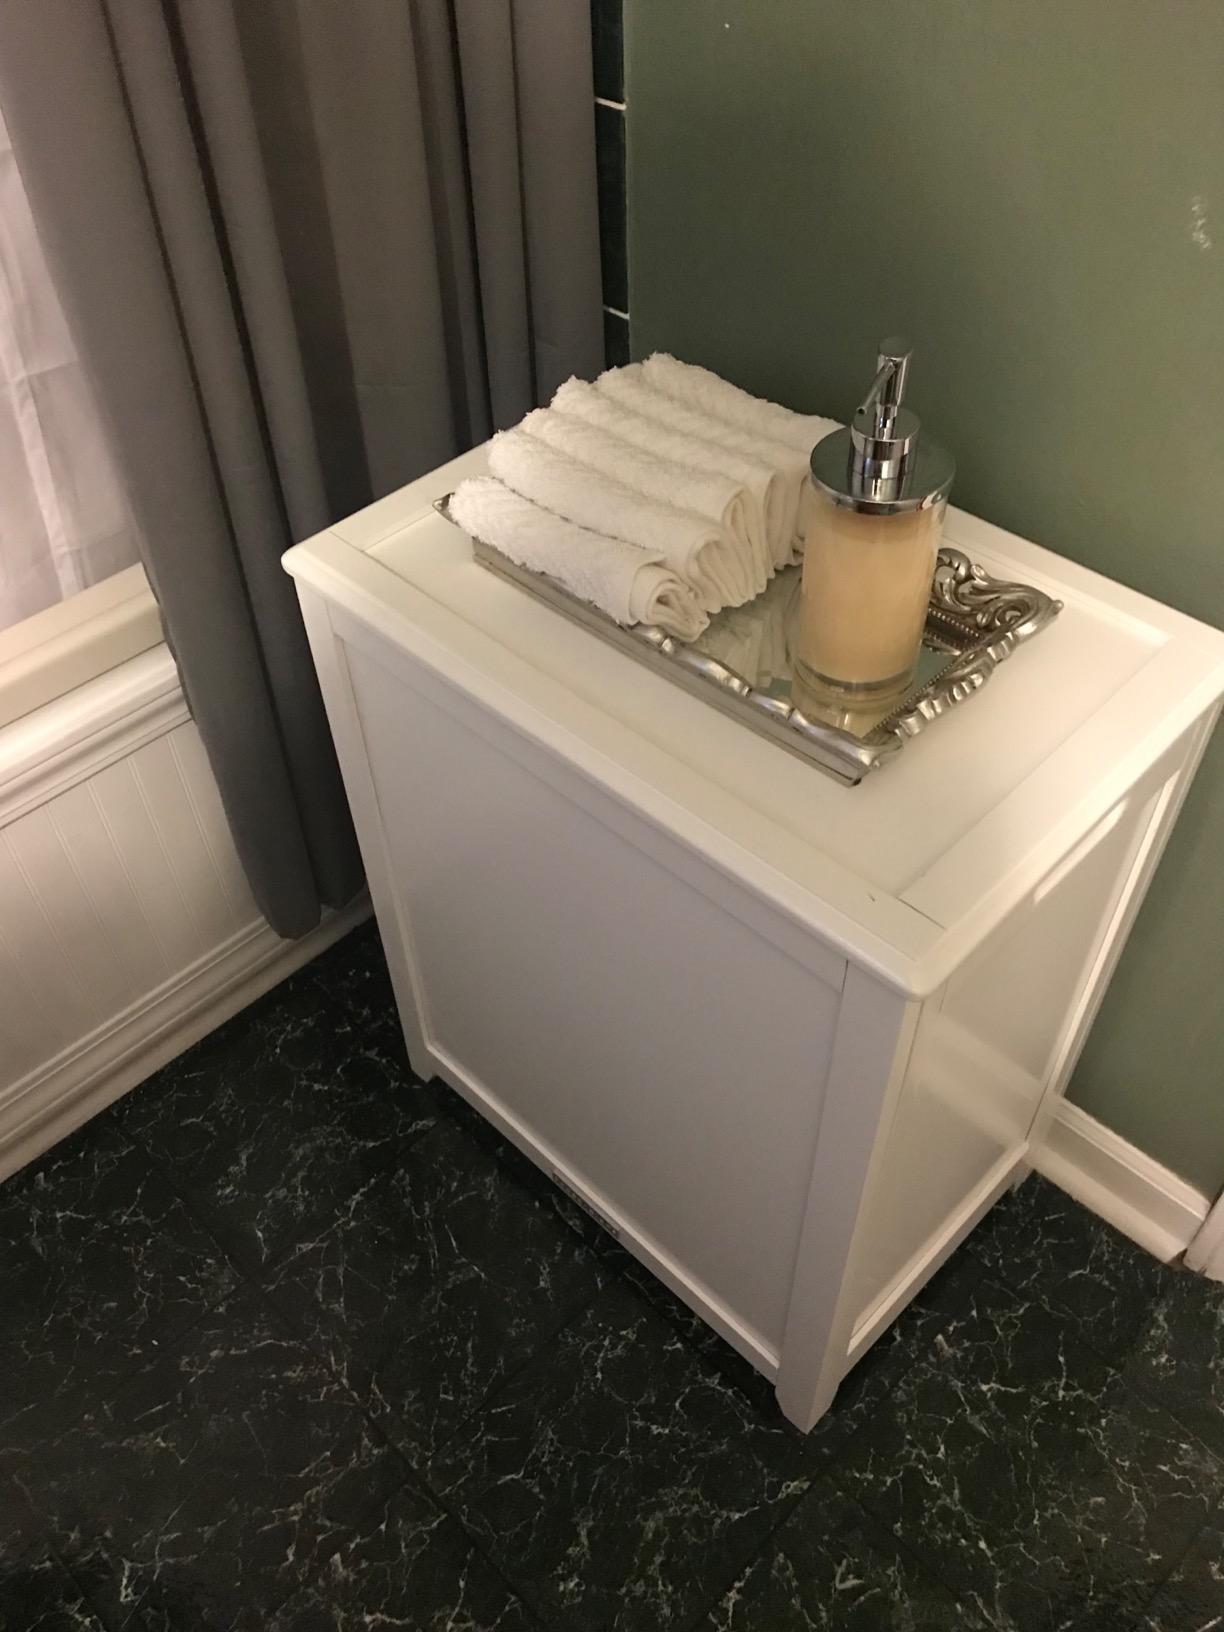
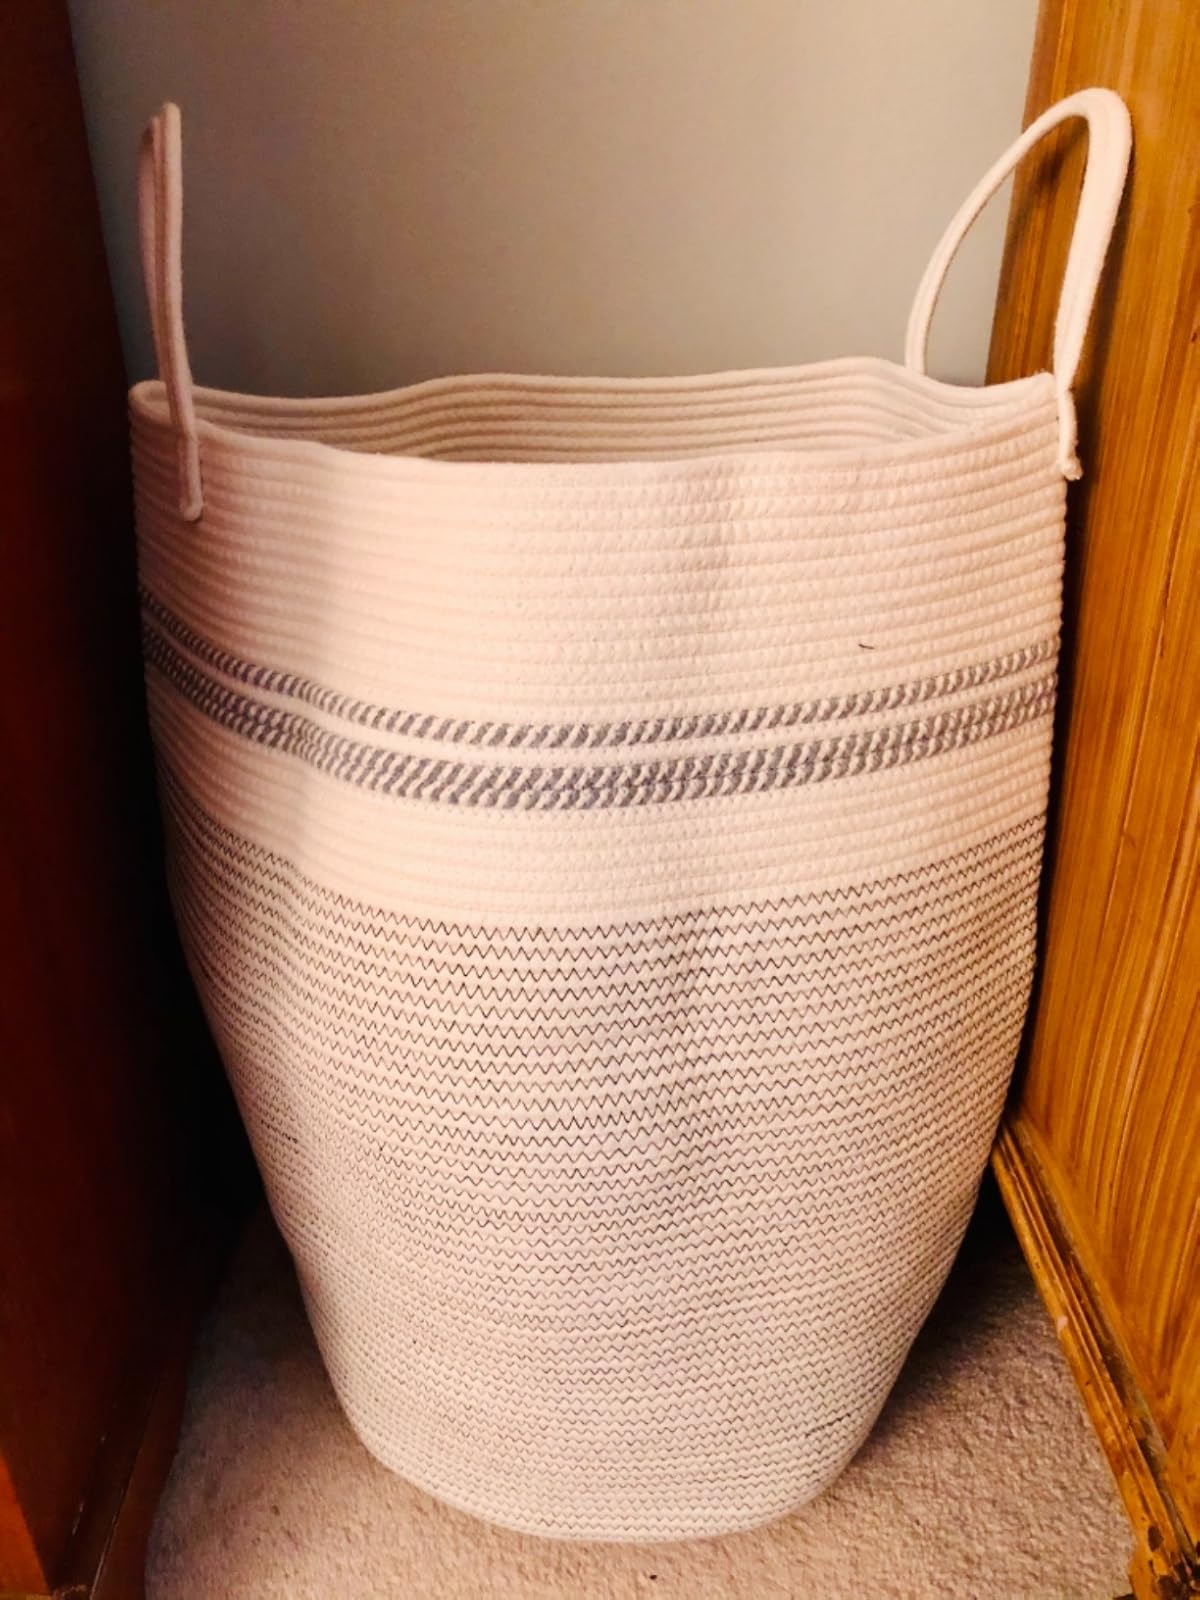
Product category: items_hamper
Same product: no